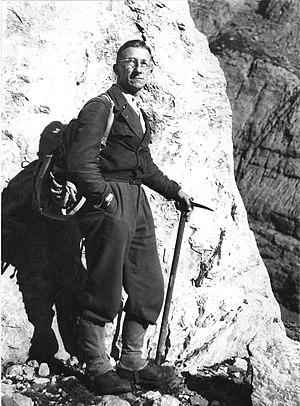
Norbert Casteret devant un gouffre.
Norbert Casteret, né le 19 août 1897 à Saint-Martory et mort le 20 juillet 1987 à Toulouse, est un spéléologue, pyrénéiste, et écrivain français. Il a exploré de nombreuses grottes dans les Pyrénées, découvrant à plusieurs reprises des peintures pariétales et des vestiges préhistoriques. Il a le premier identifié formellement la source de la Garonne, dans le Val d'Aran. Il a su partager sa passion de la spéléologie auprès du grand public par ses nombreux récits d'exploration et romans thématiques.